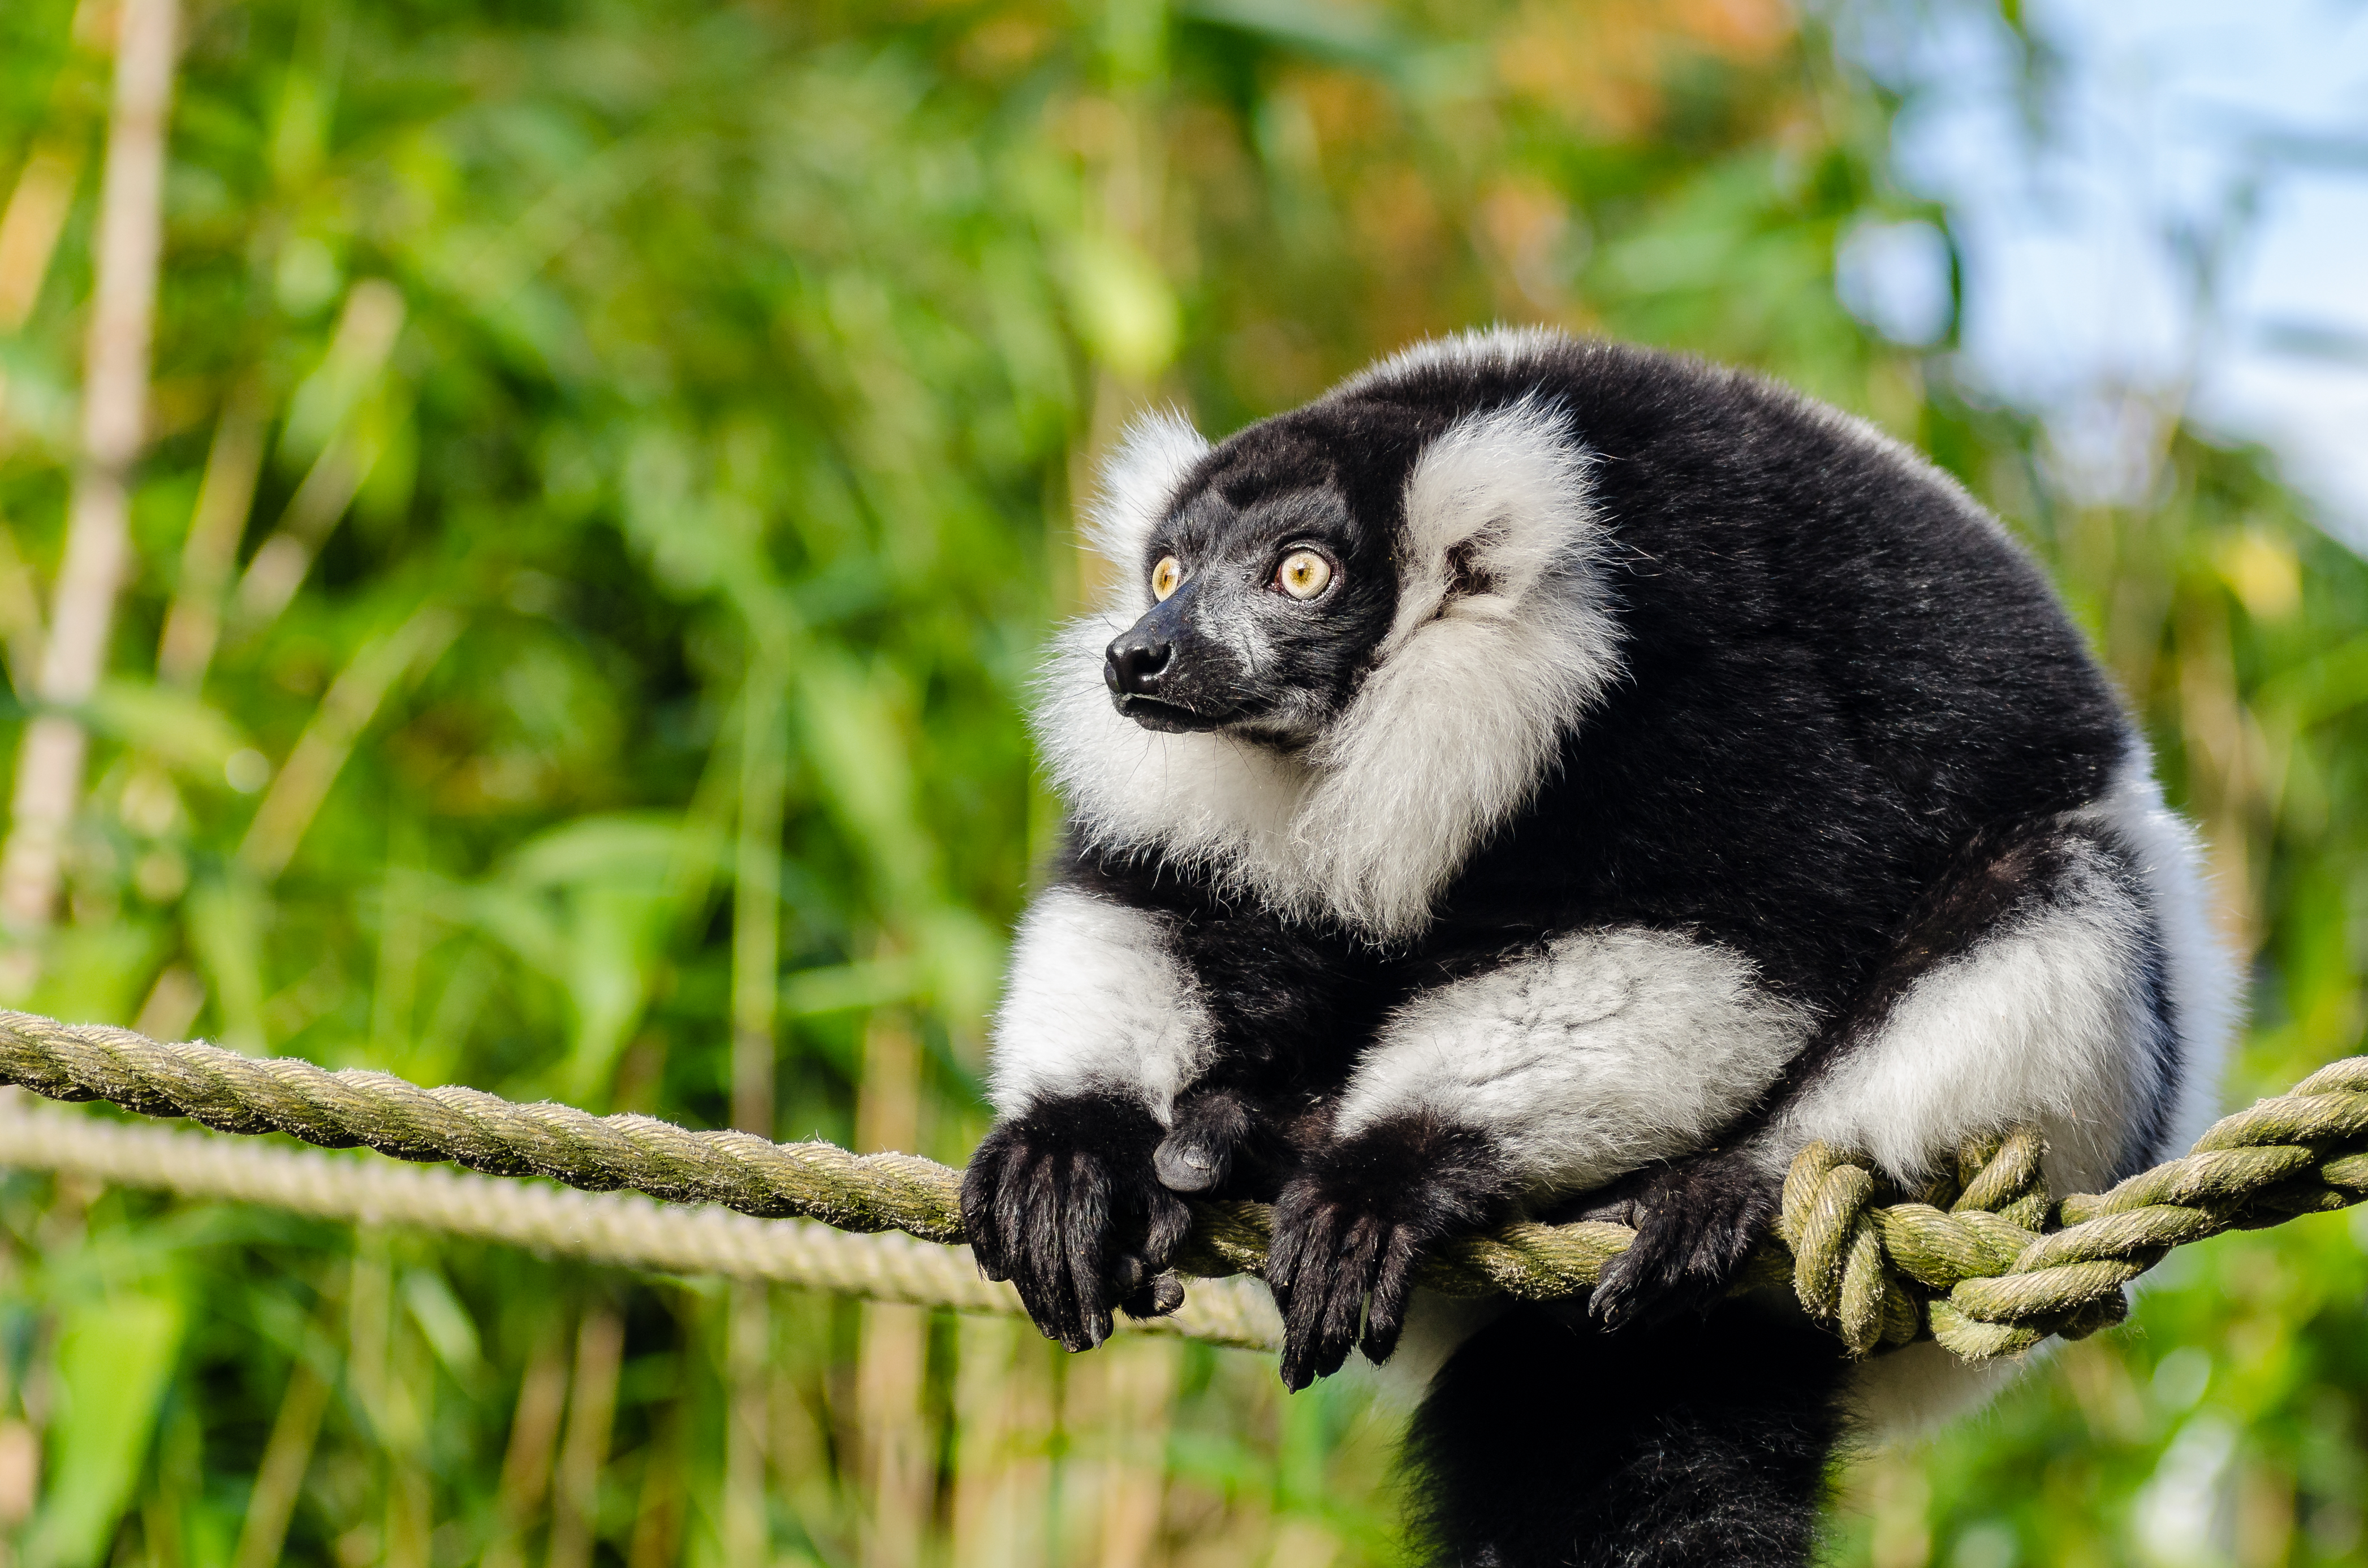
tree, branch, bokeh, white, feet, animal, cute, wildlife, zoo, fur, green, red, foot, mammal, nikon, black, blurred, fauna, primate, world, squirrel monkey, leaves, eyes, festival, et, background, eye, domain, gibbon, public, endangered, madagascar, vertebrate, noir, blanc, negro, blanco, germany, deutschland, schwarz, y, day, schwarzweis, tier, fell, augen, adorable, bamboo, lemur, critically, niedlich, tierpark, bambus, madagaskar, iucn, list, ruffed, weiser, vari, lemuren, auge, fus, rufo, bianconero, wari, vareciapretoebranco, svartvit, var, fuse, gr n, capuchin monkey, new world monkey, tufted capuchin, white headed capuchin, indri